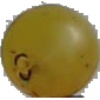
Label: white_grape